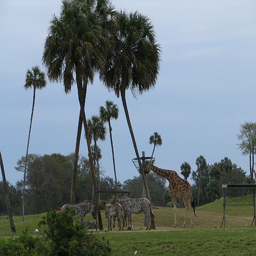
Some very pretty animals by some tall trees.
A giraffe and a small herd of zebra eat hay.
a giraffe is standing near a couple of tall trees
A bunch of animals that are standing in the grass.
A herd of zebra standing next to a  giraffe.